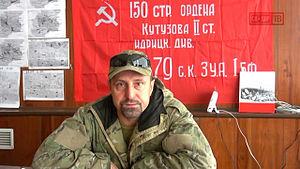
La bannière de la Victoire désigne le drapeau soviétique qui a été planté sur le palais du Reichstag le 30 avril 1945 à la fin de la bataille de Berlin. Ramené à Moscou comme une relique de la Grande Guerre patriotique, ce drapeau est exhibé lors des défilés du 9 mai sur la place Rouge.